Alfred Horatio Belo House

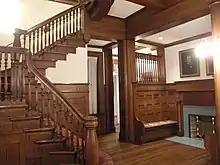
Staircase inside the mansion.

The mansion has been listed on the National Register of Historic Places since October 29, 1975.